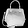
Label: Bag